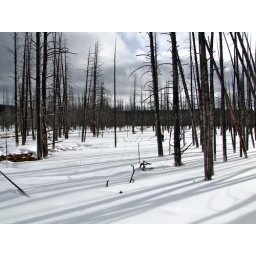
Ghost forest next to the road in the Upper Geyser Basin near Old Faithful.